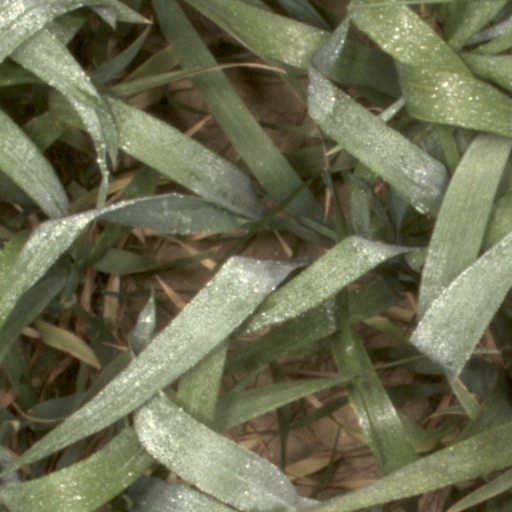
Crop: wheat